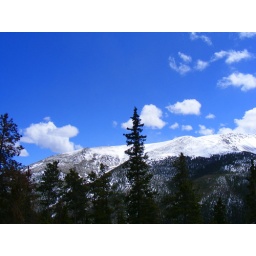
blue sky in the Rockies 1